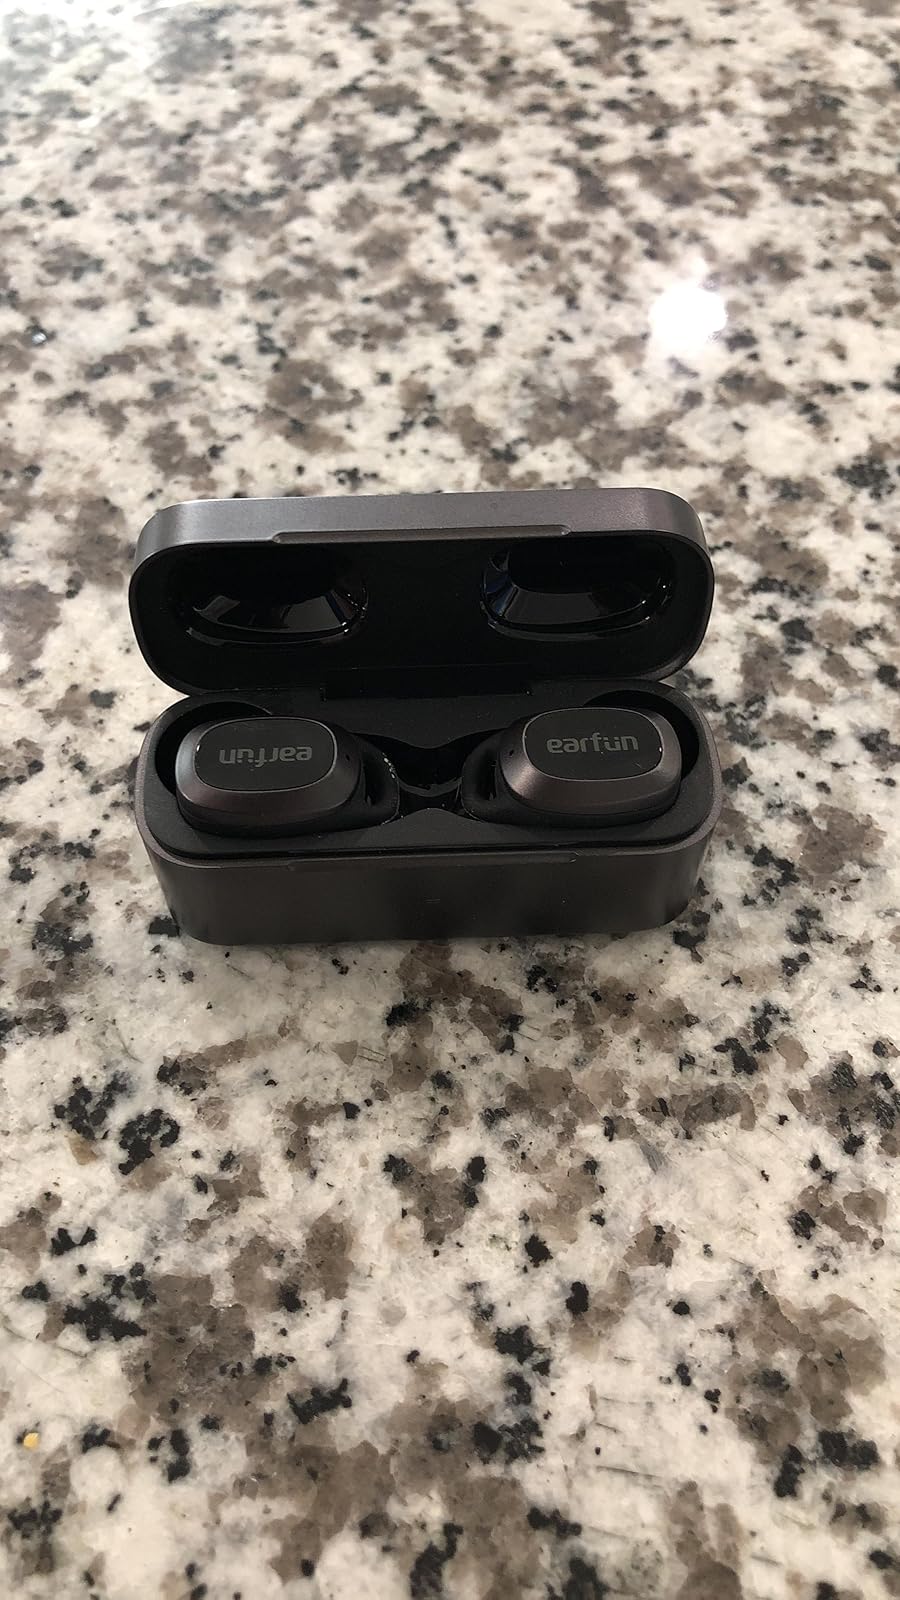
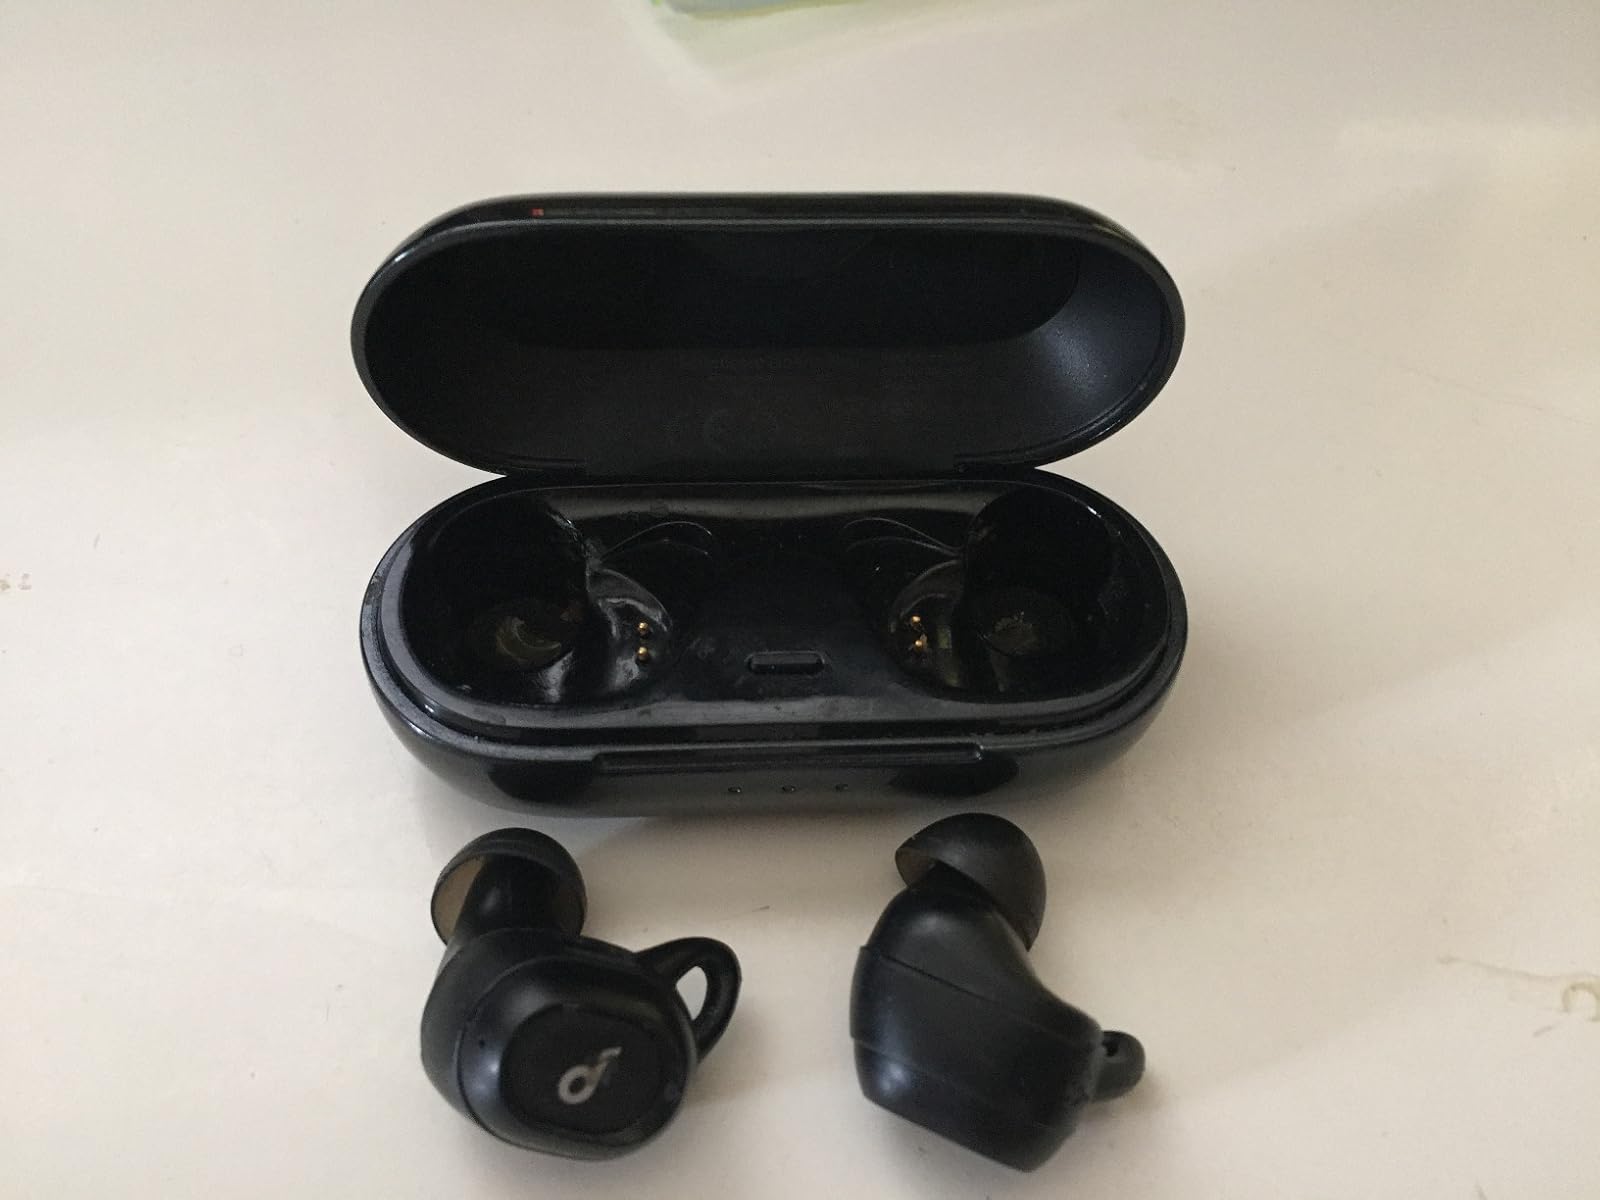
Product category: earbuds
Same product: no